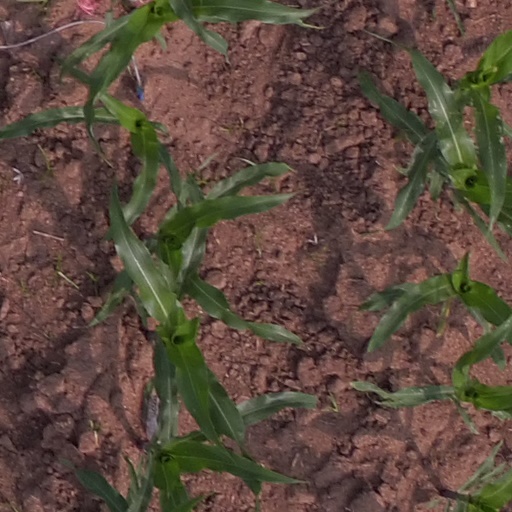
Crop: maize; corn